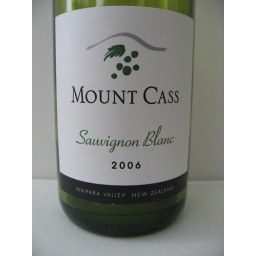
great pineapple flavours coming through from this one we bought from a small winery over the road from our campsite.